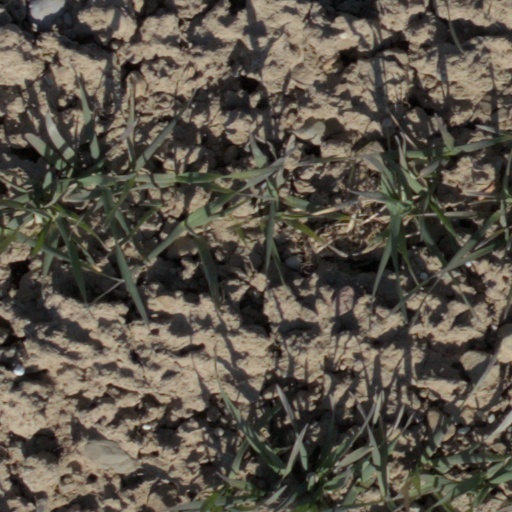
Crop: wheat